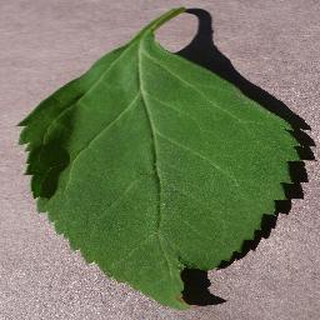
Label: healthy_cherry